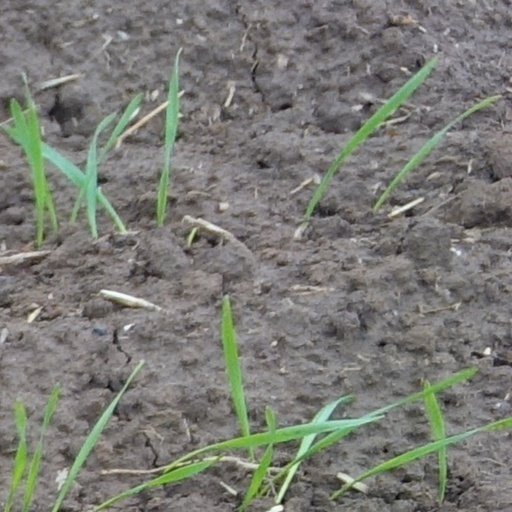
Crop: wheat